James Tyrrell

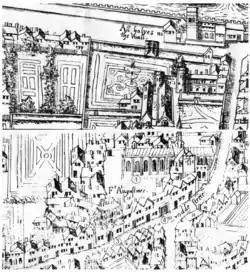
Depiction of Austin Friars, London, circa 1550, burial place of Sir James Tyrrell

He returned to England in 1486 and was pardoned by King Henry VII on 16 June, and was pardoned again on 16 July. Sir Clements Markham considers that it was between these dates that the murder of the princes took place – although Sir Clements has frequently been criticised for his lack of scholarly rigour and accuracy. Henry VII reappointed him governor of Guînes (in the English possession of Calais) in 1486. Tyrrell had previously been granted the Lieutenancy of Guines on 22 January 1485 by Richard III (vellum document and Great Seal now owned by Richard III Society in UK). However, in 1501, Tyrrell lent his support to Edmund de la Pole, 3rd Duke of Suffolk, now the leading Yorkist claimant to the English throne, who was in voluntary exile. In the spring of 1501 Henry VII sent Thomas Lovell to Guînes to arrest Tyrrell and others, including Tyrrell's son, Thomas.